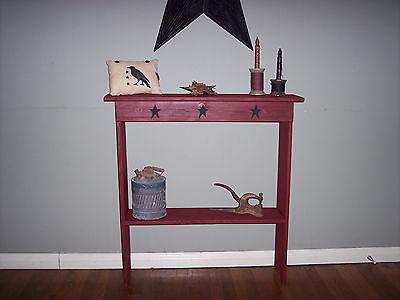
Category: table